The Great Terror (book)

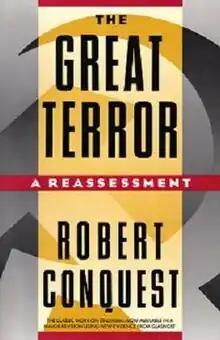
Cover of "The Great Terror: A Reassessment", the 1990 revised version of the book

The Great Terror: Stalin's Purge of the Thirties is a book by British historian Robert Conquest which was published in 1968. It gave rise to an alternate title of the period in Soviet history known as the Great Purge. Conquest's title was also an allusion to the period that was called the Reign of Terror during the French Revolution (French: "la Terreur" and from June to July 1794 "la Grande Terreur", "the Great Terror"). A revised version of the book, called "The Great Terror: A Reassessment", was printed in 1990 after Conquest was able to amend the text, having consulted the opened Soviet archives. The book was funded and widely disseminated by Information Research Department, who also published Orwell's list collected by Conquest's secretary Celia Kirwan.